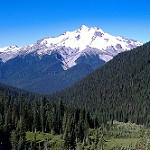
Scene: Outdoor